Harvey Ball

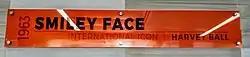
A plaque honoring Harvey Ball and his contribution to the Smiley Face at Boston's Logan International Airport

On July 18, 1998, around the 35th anniversary of the design's inception, Ball appeared at That's Entertainment to meet fans and sign smiley pins and art. At this appearance Ball was shown copies of the graphic novel "Watchmen" issue number 1, which featured a notorious image of a smiley face with a splatter of blood across it. Store Manager Ken Carson was quoted as saying Ball seemed amused to see it on the cover.